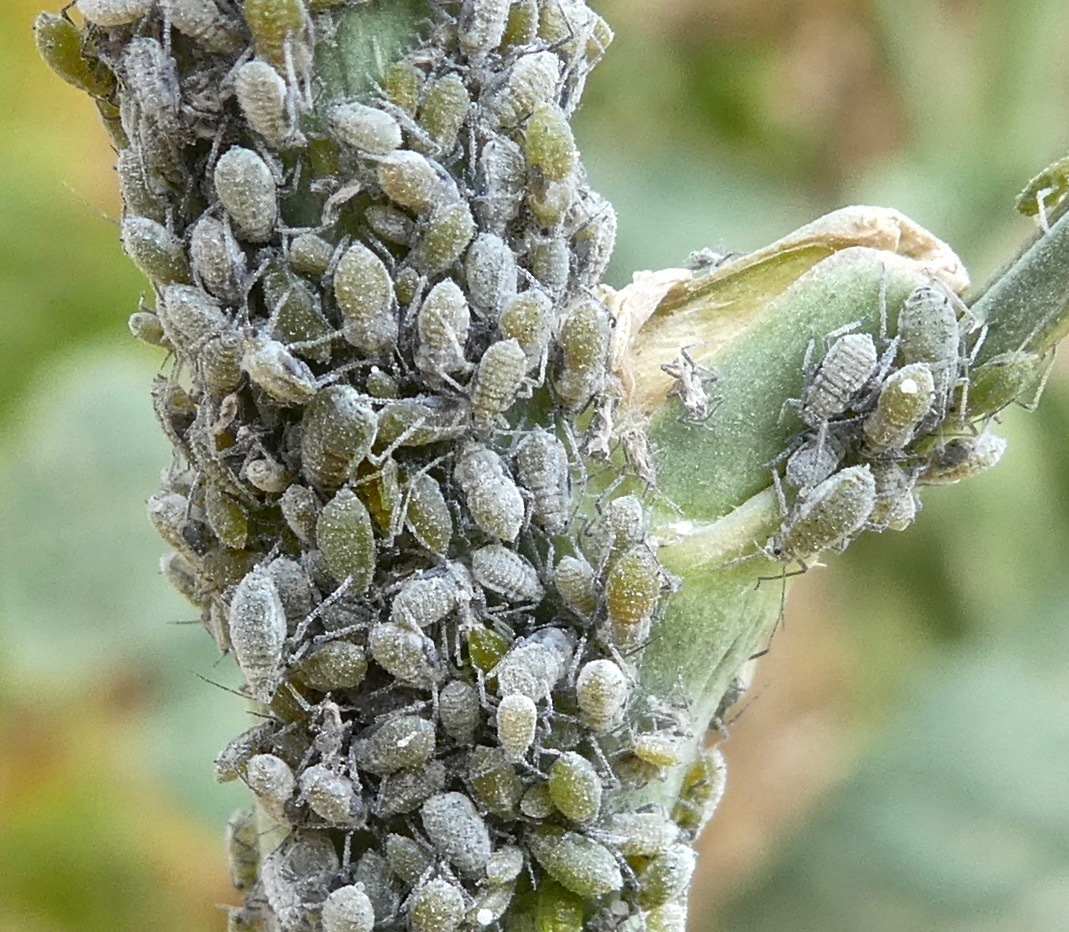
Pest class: cabbage_aphid